Jāņi

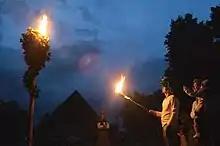
A man with an oak leaf wreath lighting up a "pūdele" (a container filled with tar, decorated with oak leaves and attached atop of a pole).

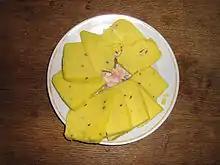
Jāņi cheese

Jāņi is an annual Latvian festival celebrating the summer solstice. Although, astronomically the solstice falls on the 21st or 22nd of June, the public holidays—Līgo Day and Jāņi Day—are on the 23rd and 24th of June. The day before Jāņi is known as Līgosvētki, Līgovakars or simply known as Līgo.